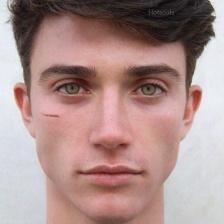
Label: faces